Wild Horses (1995 film)

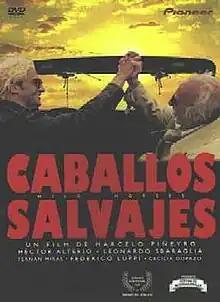
Theatrical poster and DVD release cover

Wild Horses is a 1995 Argentine drama road movie directed by Marcelo Piñeyro and written by Piñeyro and Aída Bortnik. It stars Héctor Alterio, Leonardo Sbaraglia, Cecilia Dopazo and Fernán Mirás. Renowned actors Cipe Lincovsky and Federico Luppi both appear in cameo appearances. The film chronicles the five days of two fugitives who are on the run after inadvertently robbing a corrupt corporation and being targeted by the media.